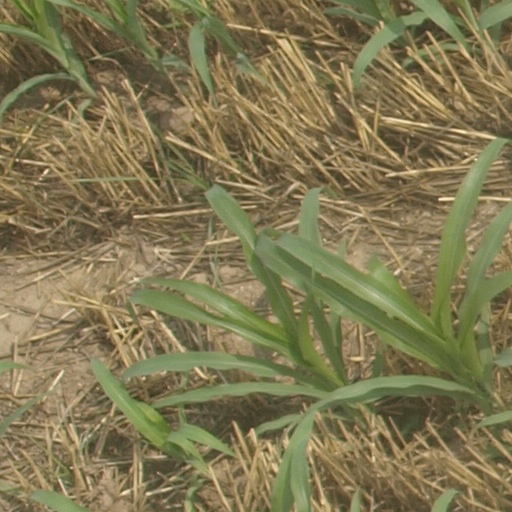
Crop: maize; corn